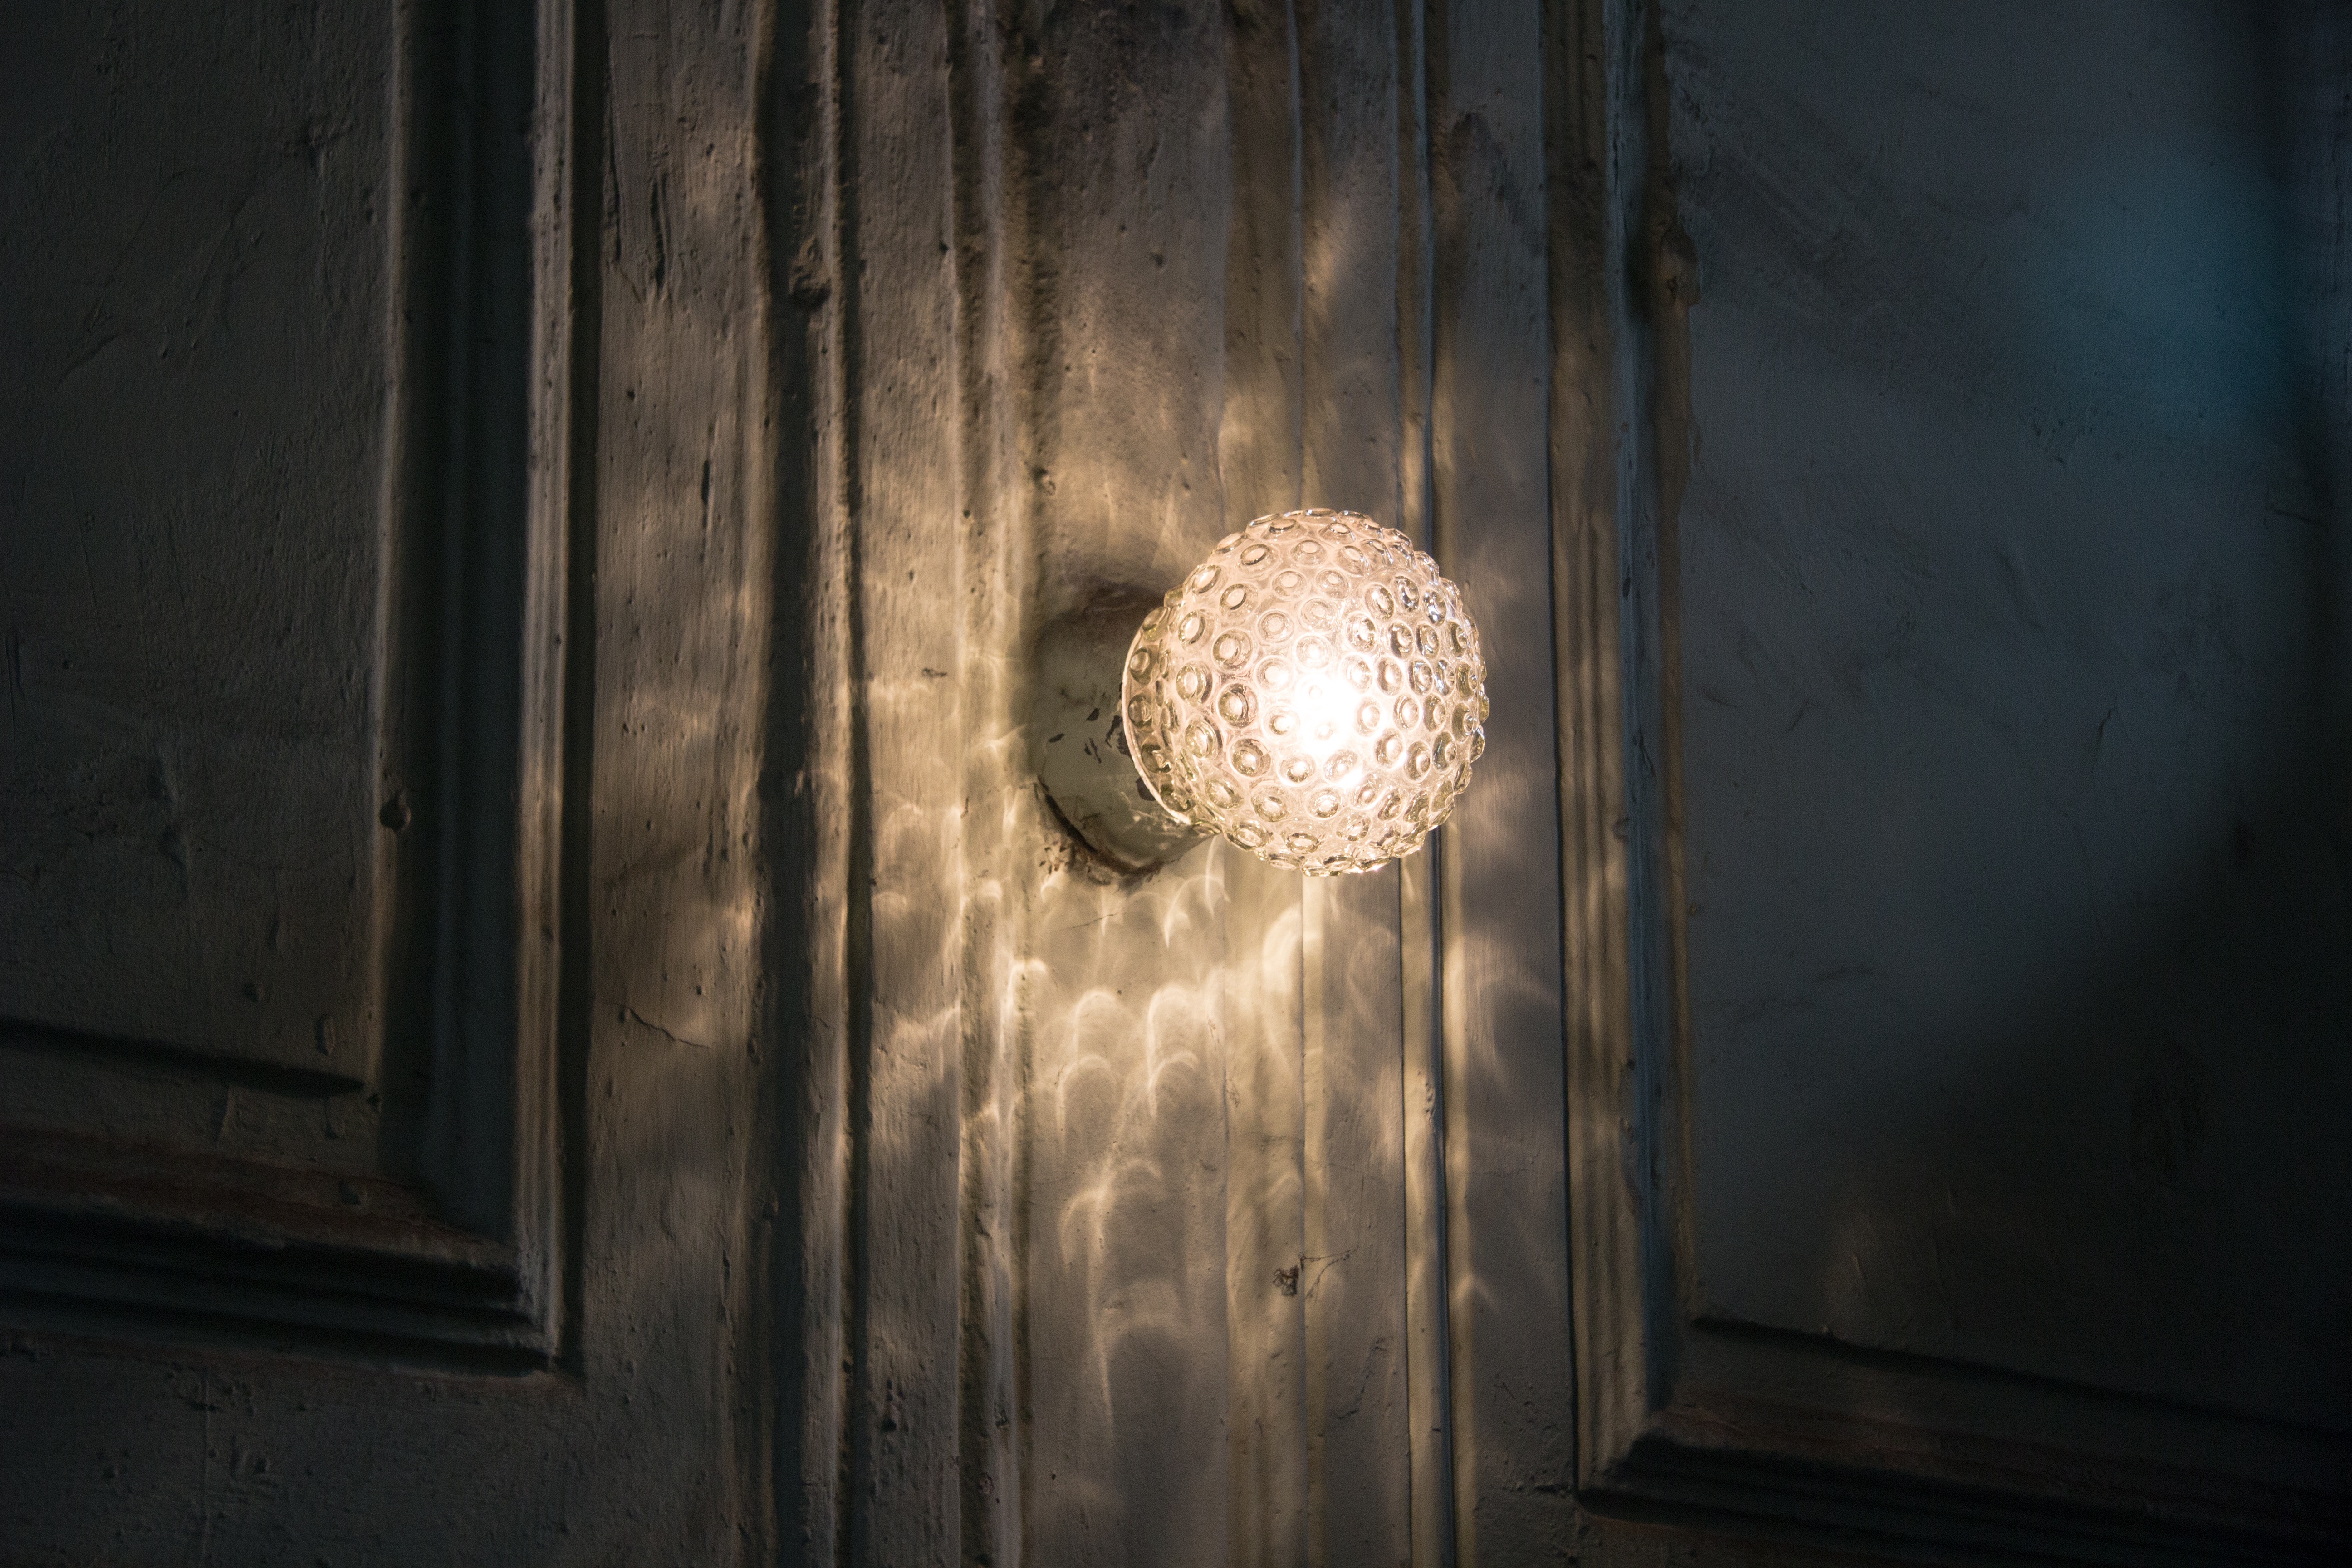
cold, light, blur, night, sunlight, pattern, entrance, darkness, lamp, lighting, fear, light fixture, magic, story, shape, riddle